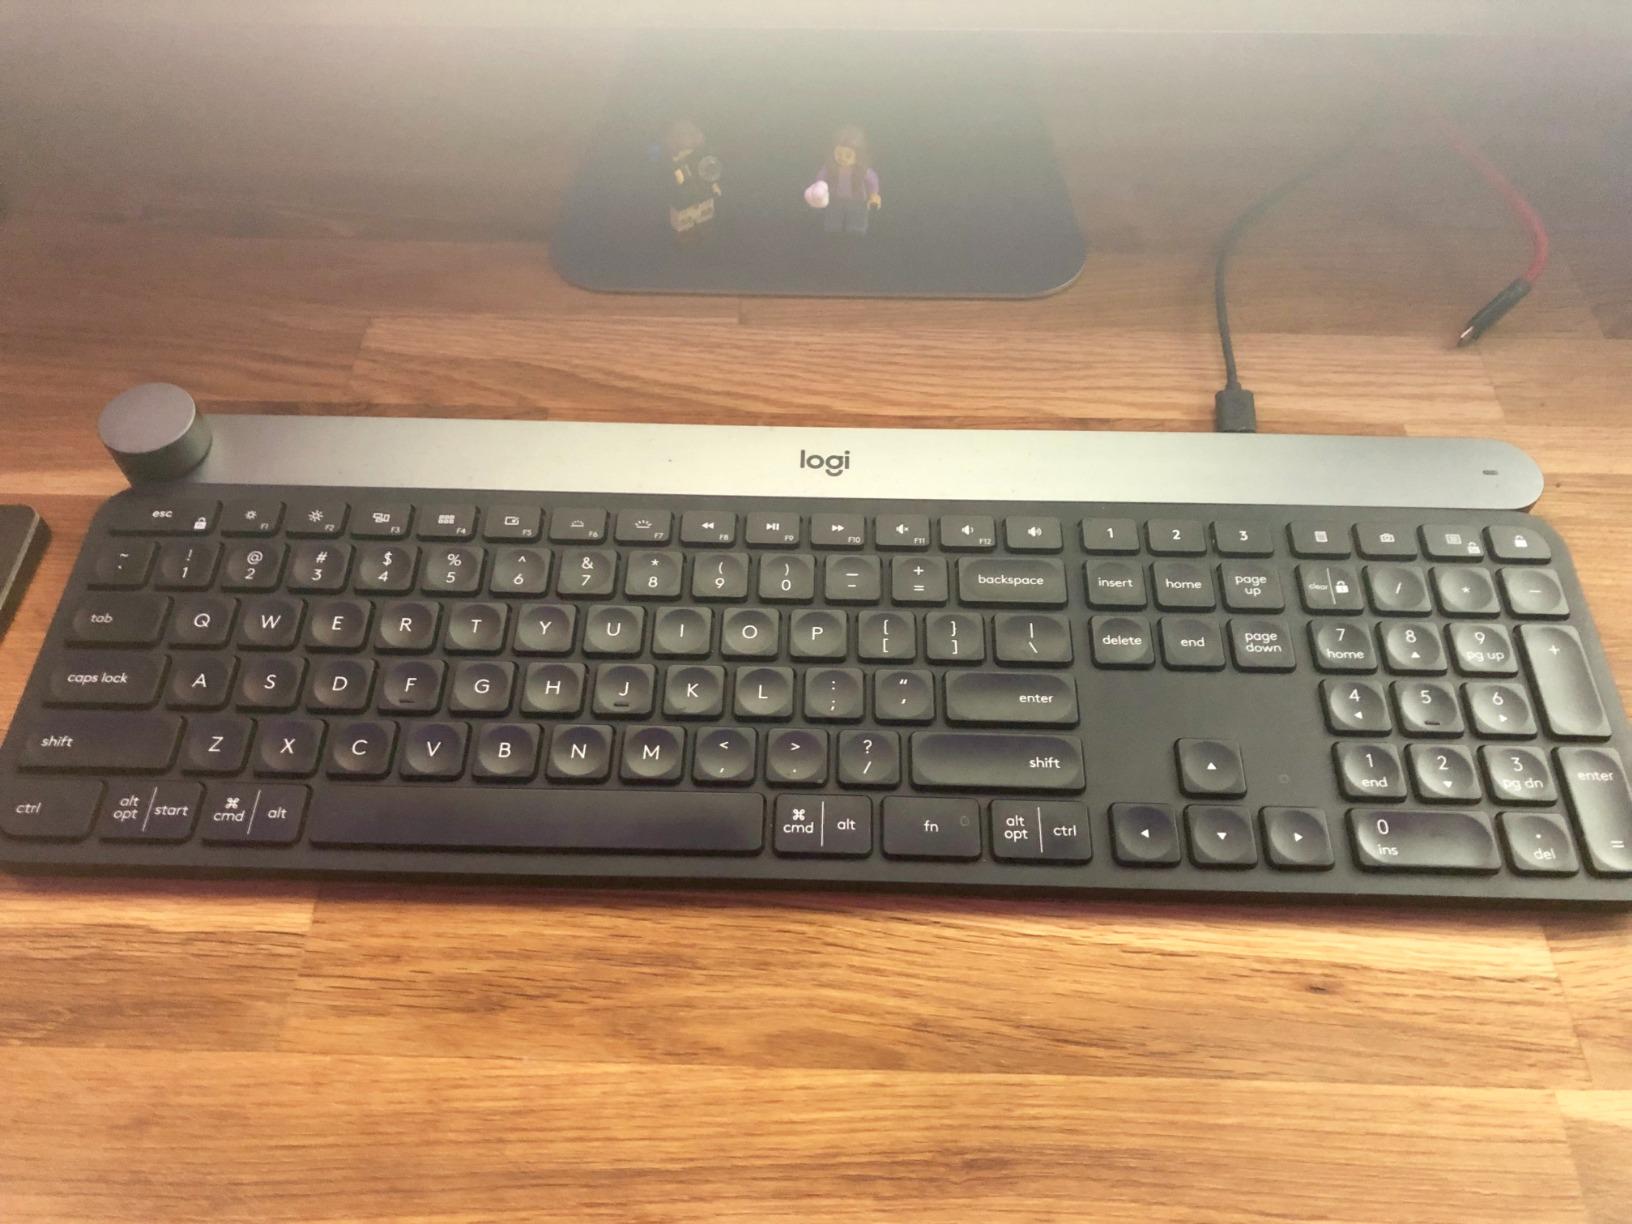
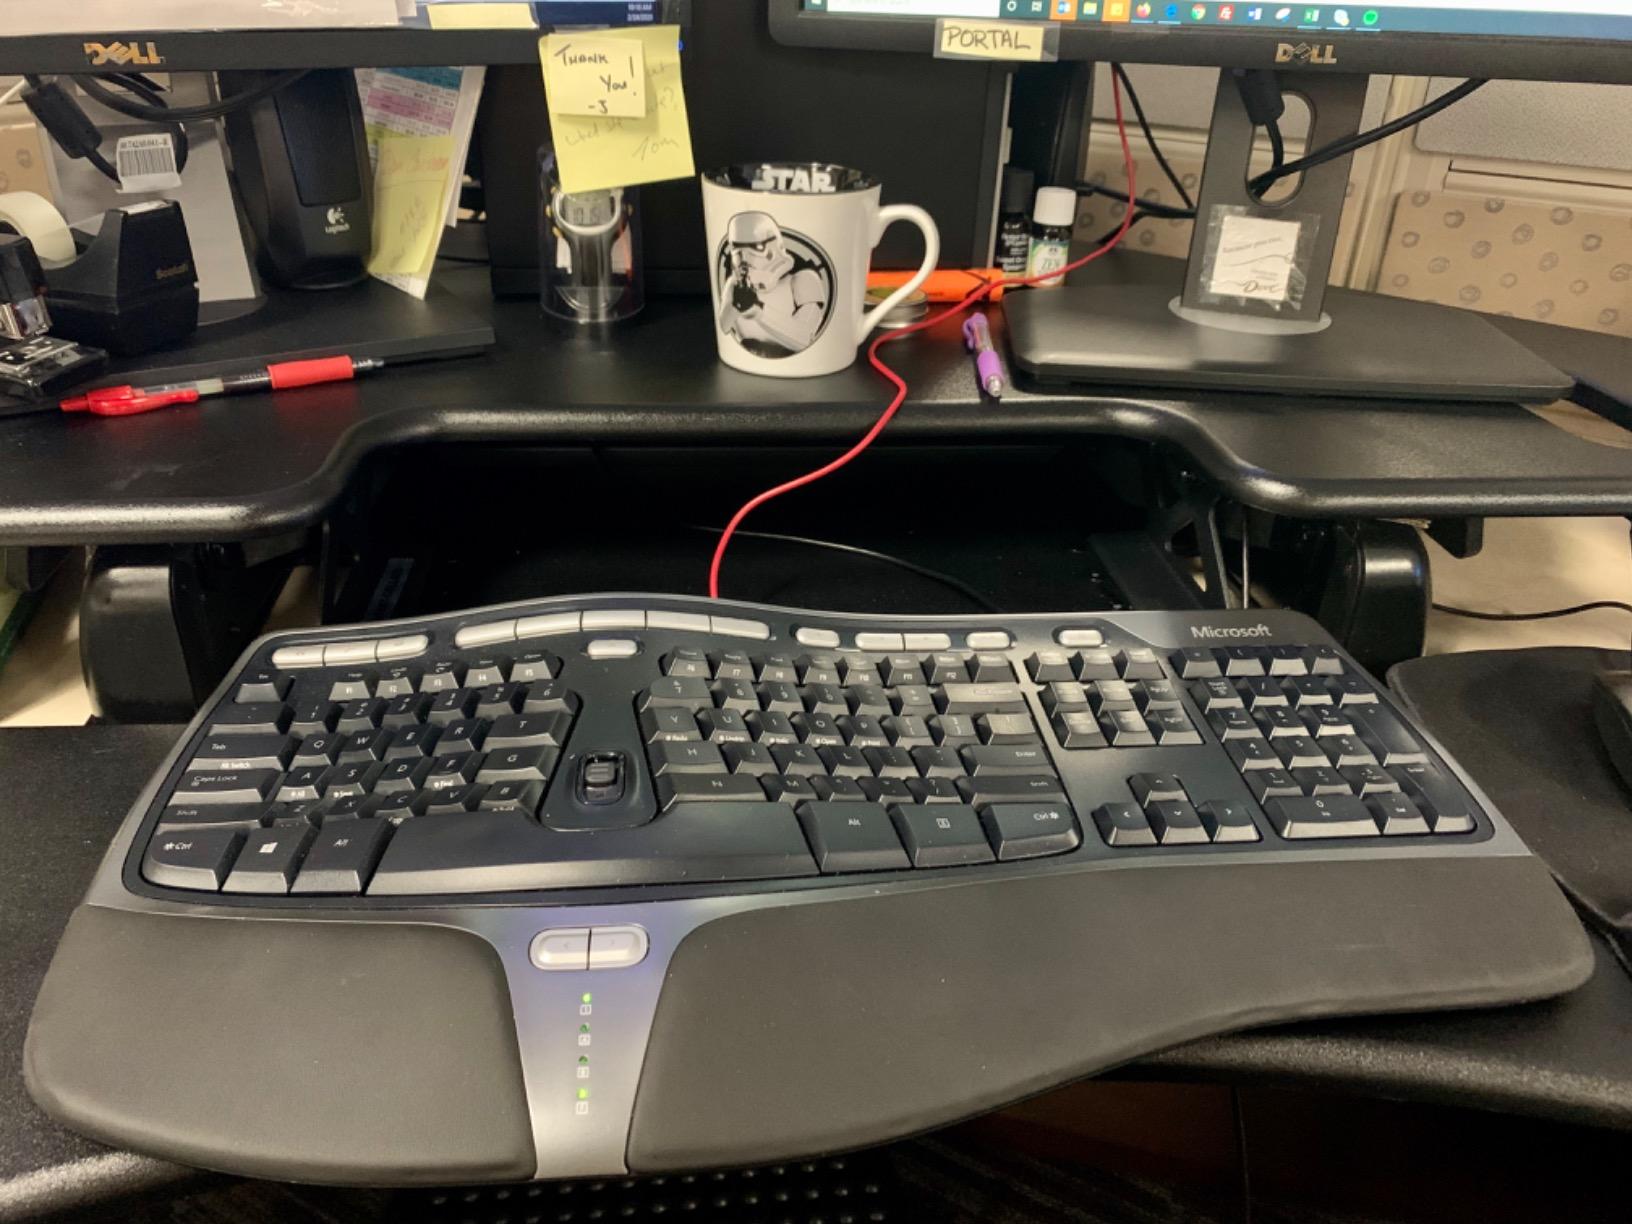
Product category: keyboard
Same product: no